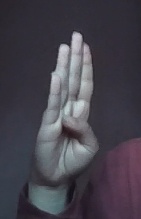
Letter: kaaf